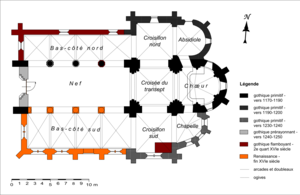
L'église Saint-Étienne est une église catholique paroissiale située à Fosses, en France. Elle a été édifiée pendant deux campagnes de construction, dont la première entre 1170 et 1200 porte sur le chœur, le croisillon nord, l'absidiole nord, la nef et les deux bas-côtés. Ces derniers ont cependant été reconstruits au XVIᵉ siècle. Le croisillon sud et la chapelle de la chapelle de la Vierge ont été ajoutées pendant la seconde campagne vers 1230 / 1240 environ, et présentent ainsi des différences par rapport à leurs homologues au nord. L'ensemble est de style gothique primitif, comme l'indiquent le remarquable clocher et la sculpture des chapiteaux, qui sont de belle facture et représentent de façon assez naturaliste quelques éléments de la flore locale. L'on ne peut en même temps pas nier l'influence persistante de l'architecture romane, qui se traduit par la forme en plein cintre des fenêtres issues de la première campagne, et par le plan en hémicycle du chœur, que l'église de Fosses partage avec quelques autres églises gothiques de la même époque.